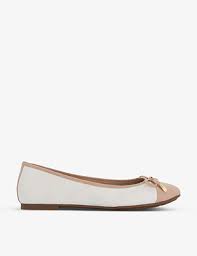
Label: Ballet Flat